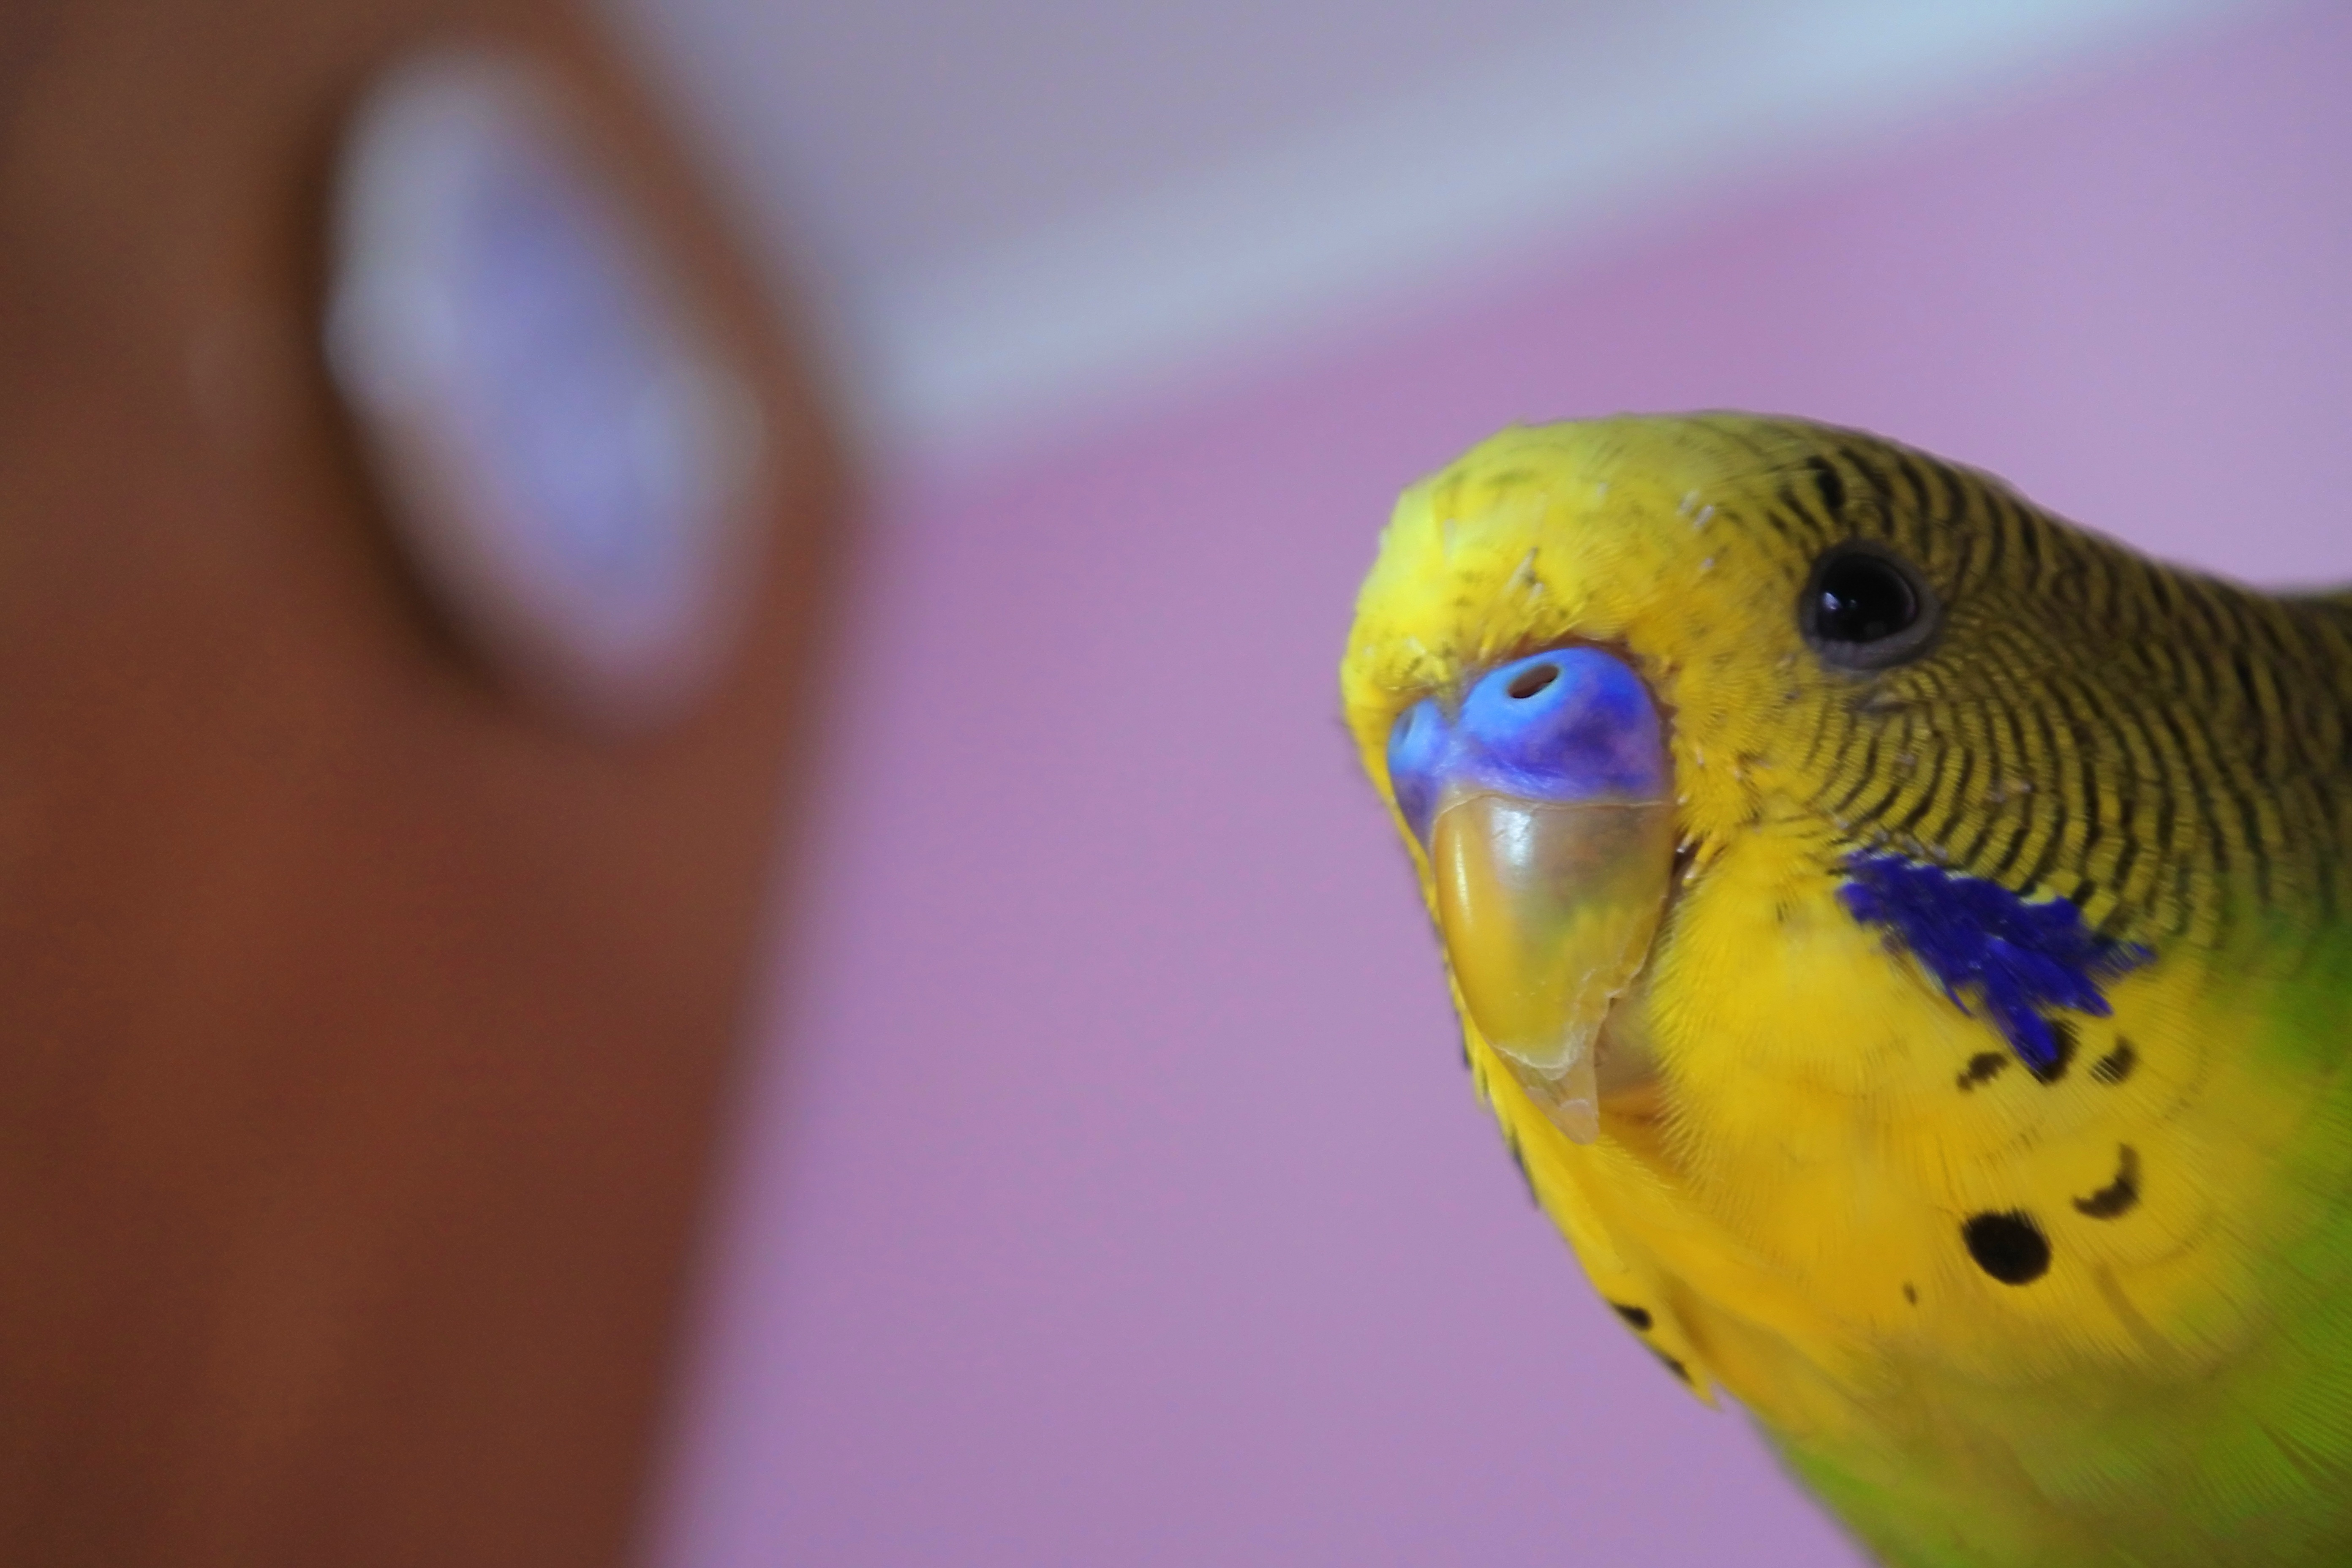
bird, wing, house, pet, beak, feather, fauna, lovebird, close up, peeps, eye, parrot, parakeet, perico, macro photography, organism, multi color, common pet parakeet